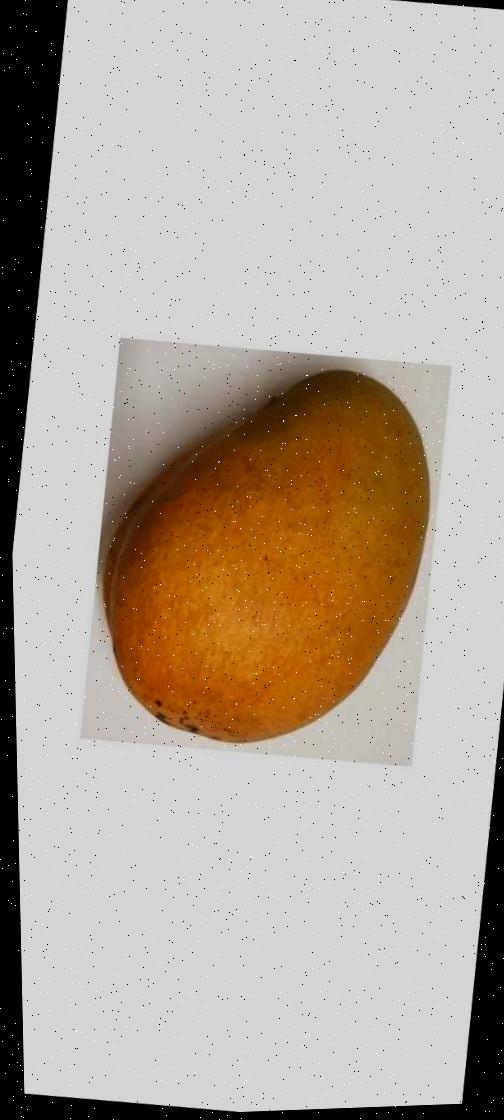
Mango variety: Bari-11